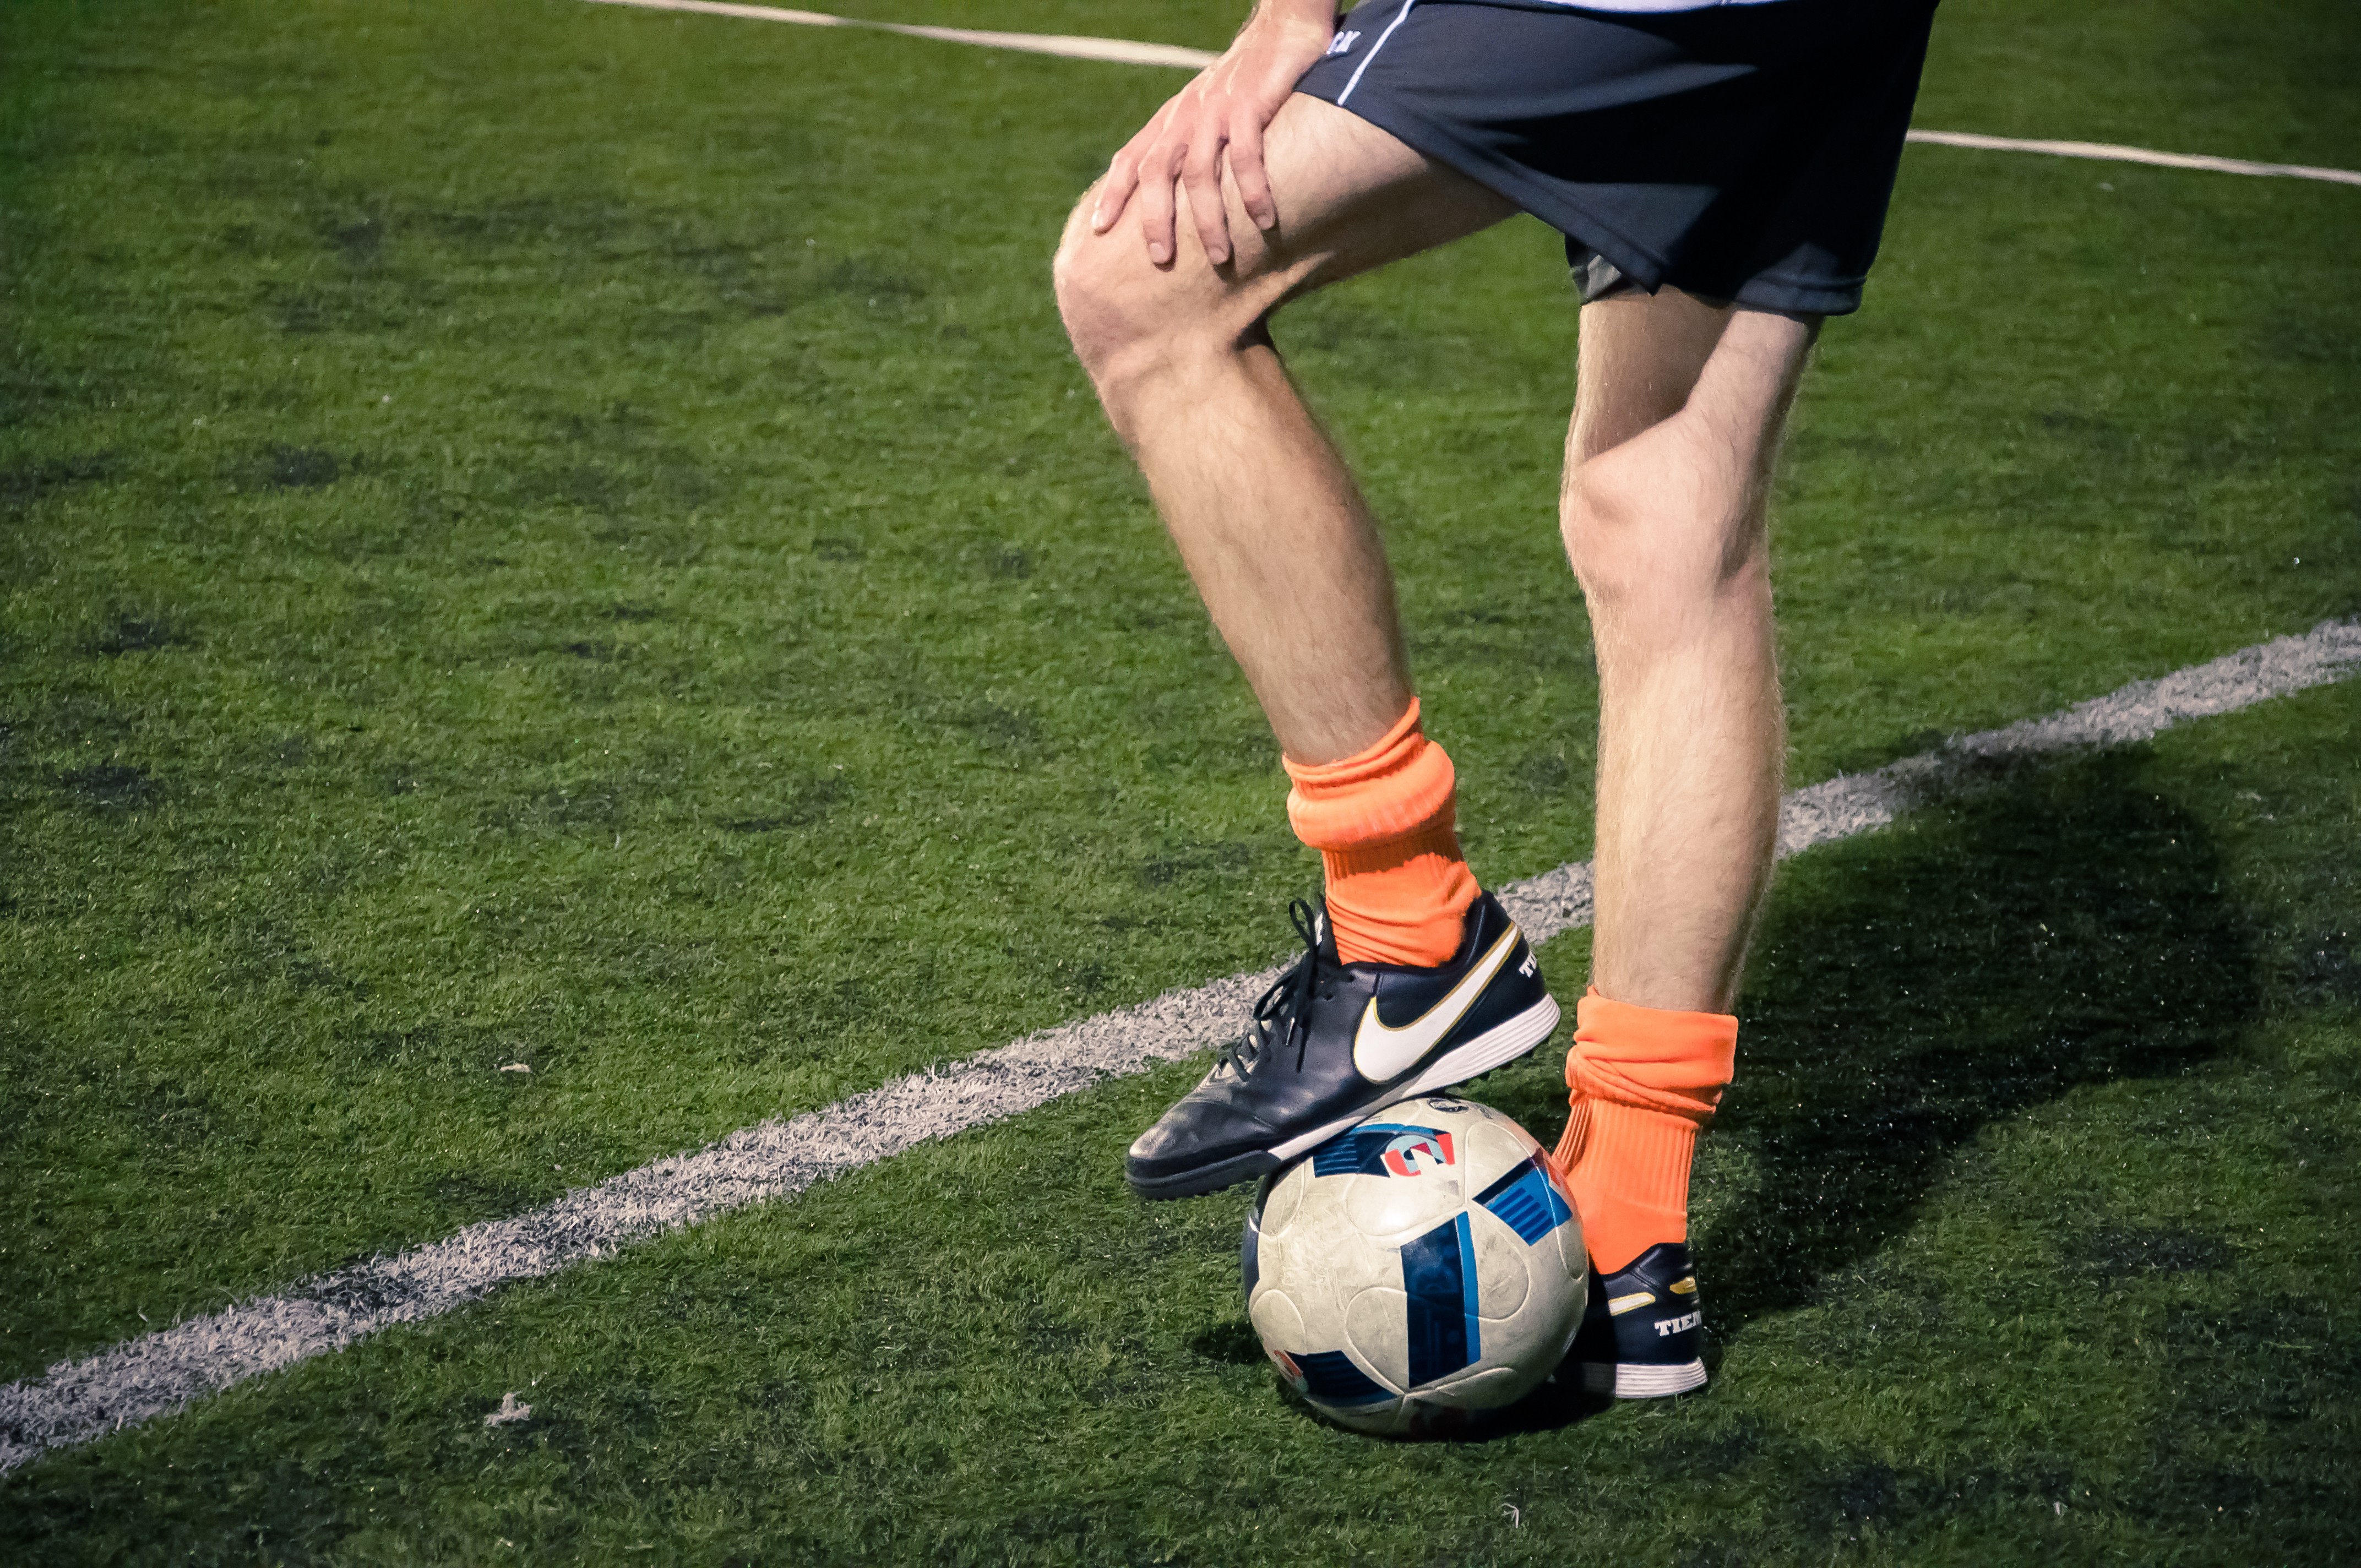
grass, field, lawn, game, equipment, soccer, football, player, sports equipment, shoes, competition, sports, legs, footwear, ball, players, cleats, kick, football player